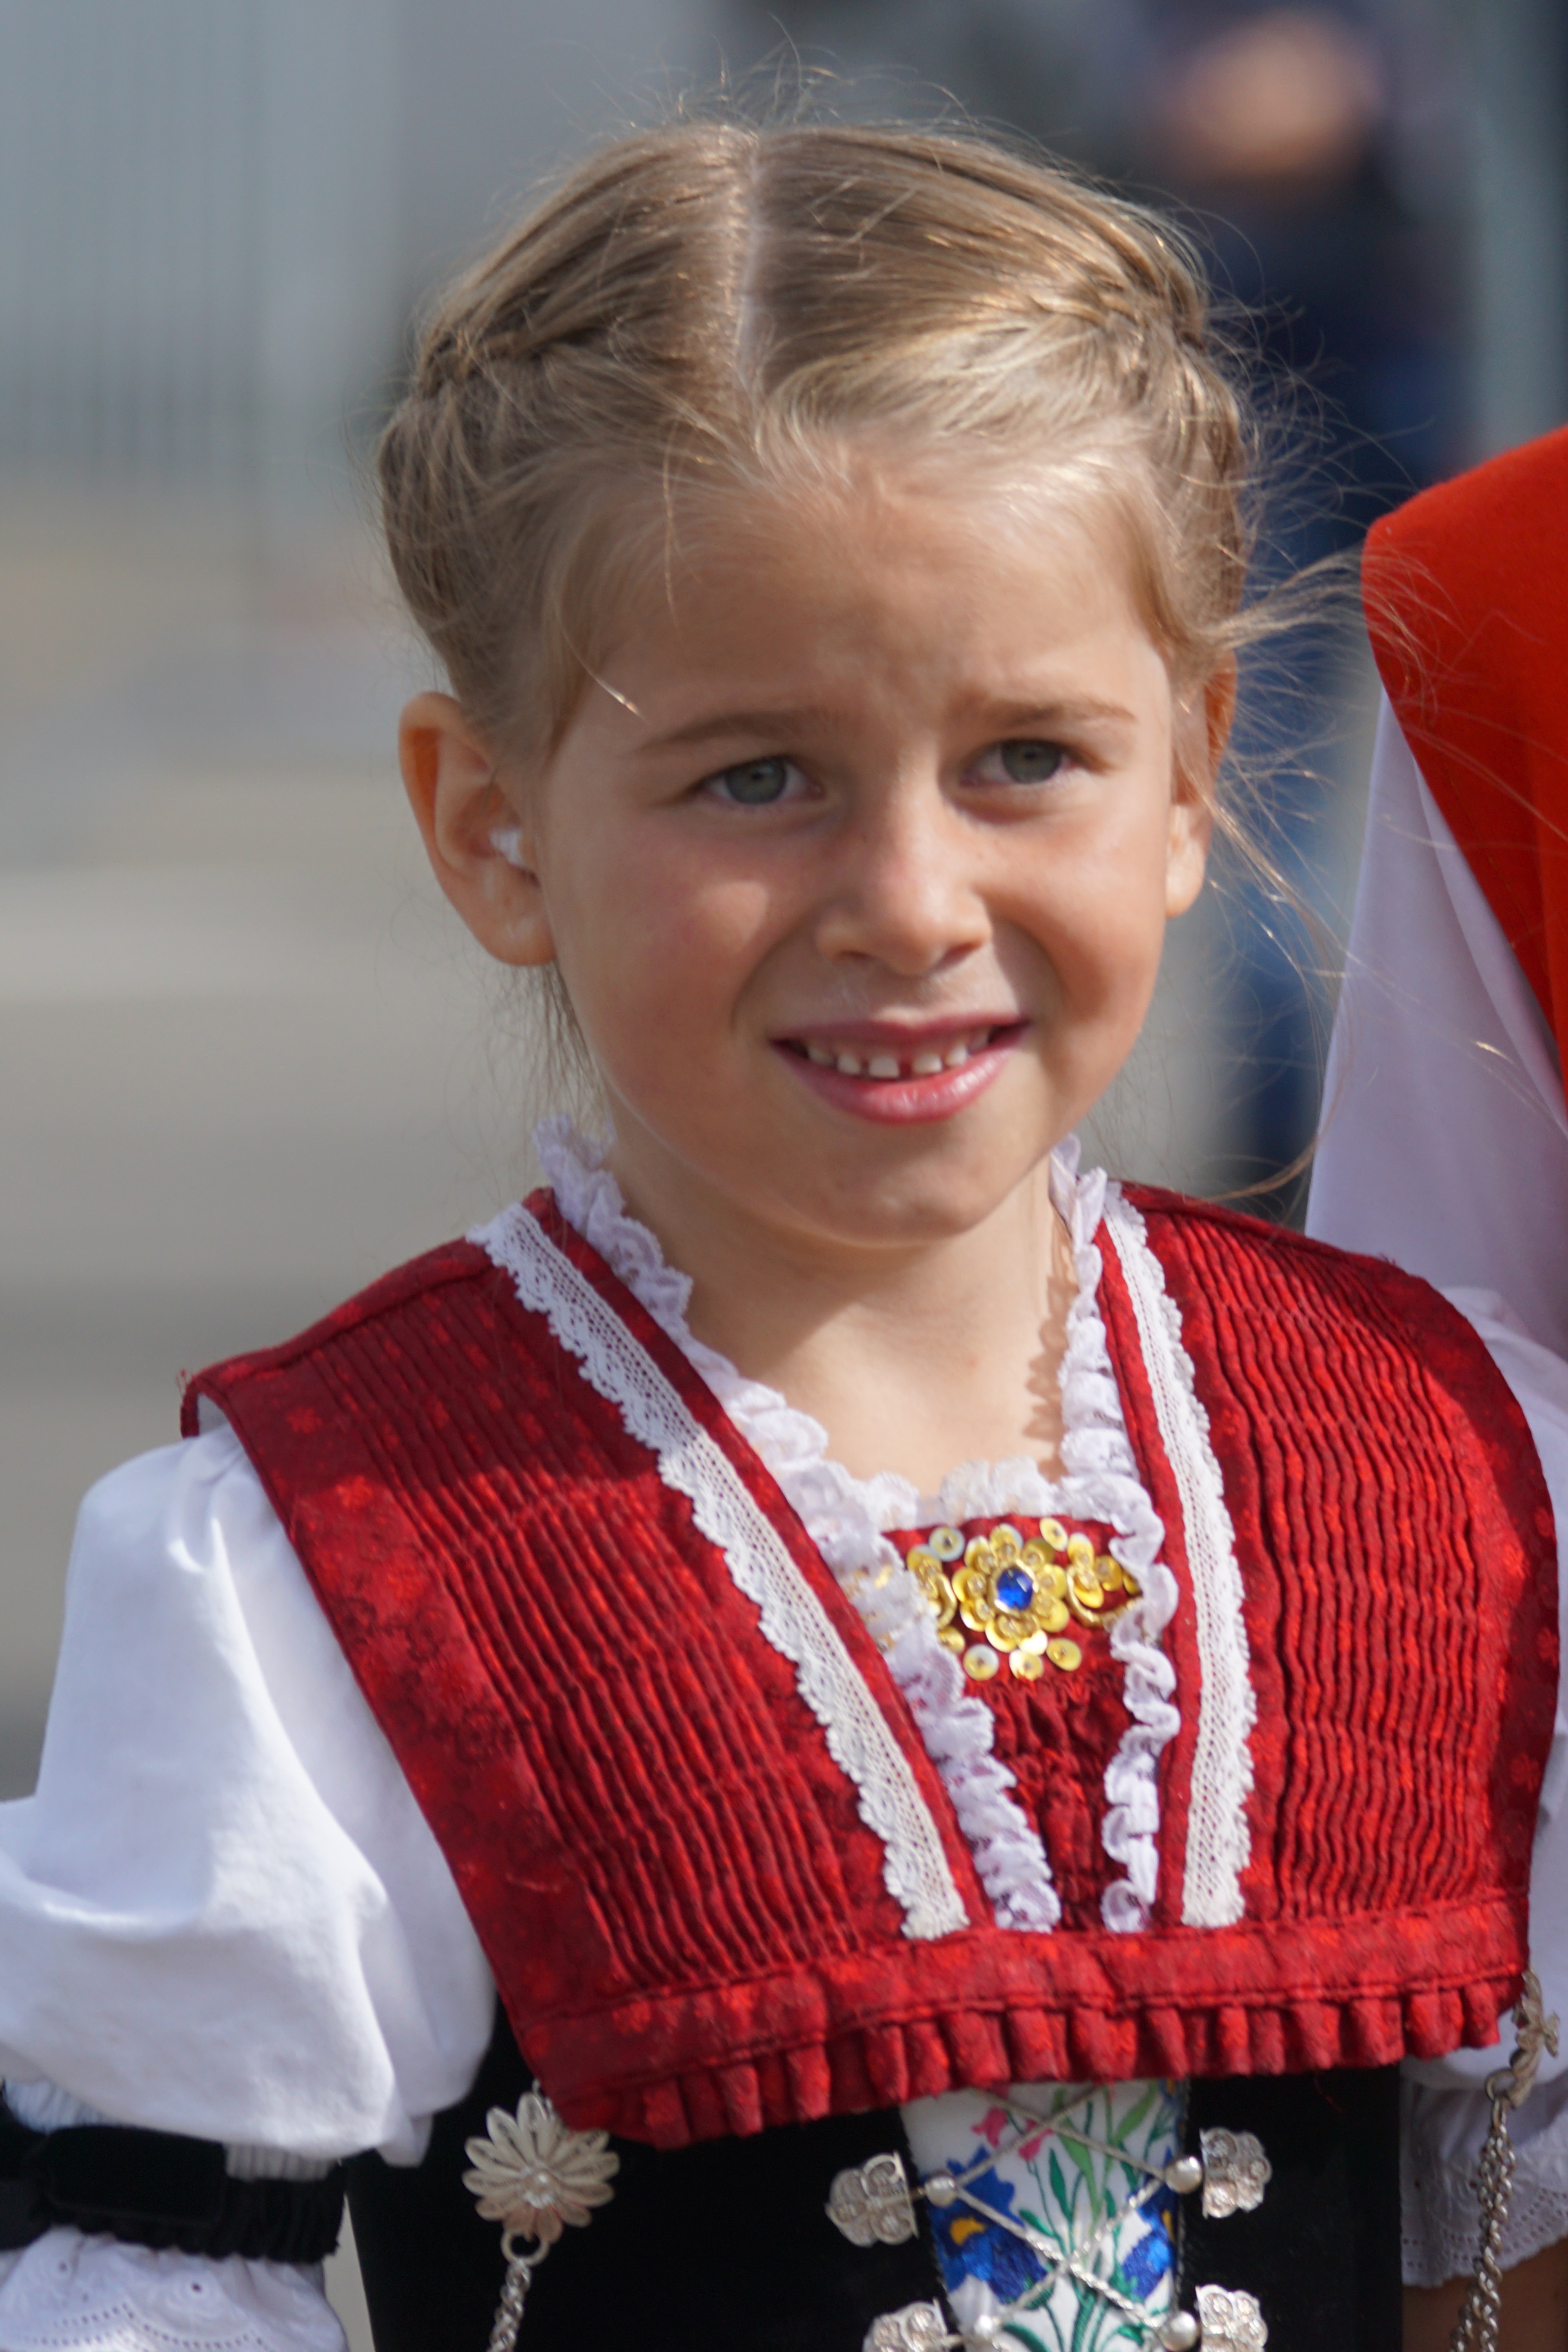
person, people, village, child, smile, switzerland, appenzell, tradition, costume, customs, cattle show, feast day, girl costume, bruchtum, sennisch, appenzellerin